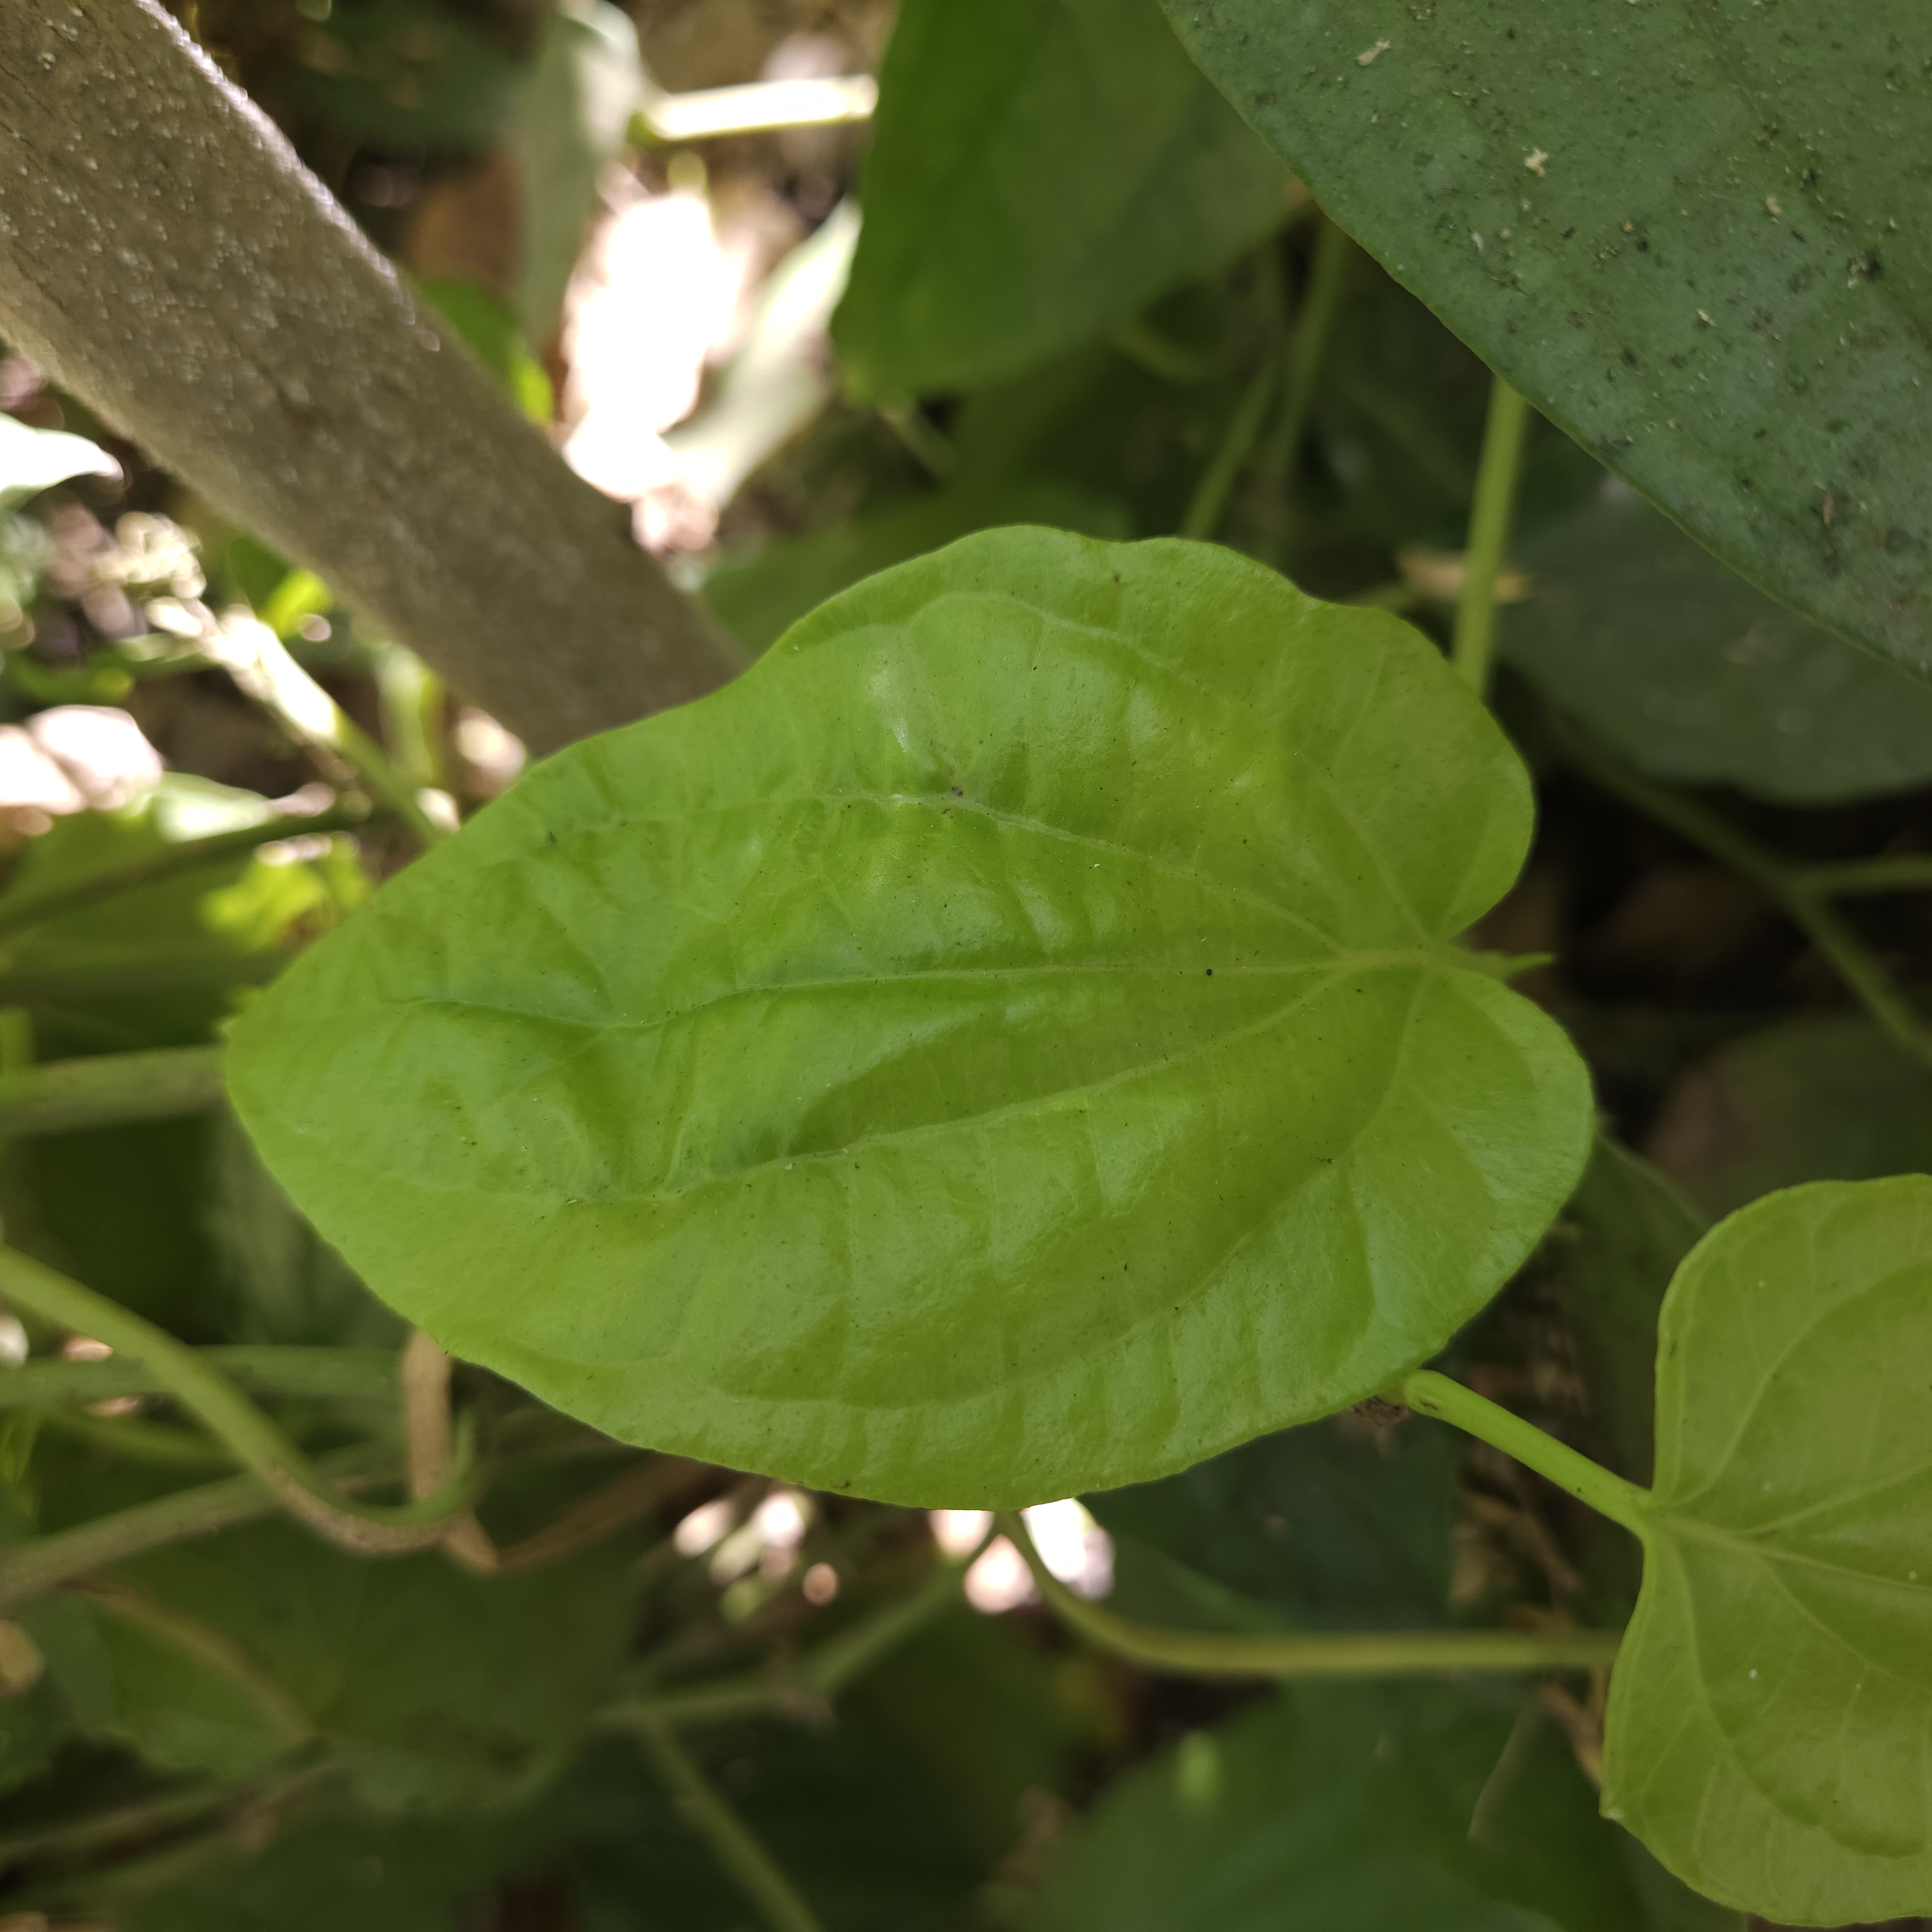
Label: Healthy